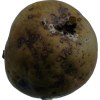
Label: pear